Vlada Jovanović

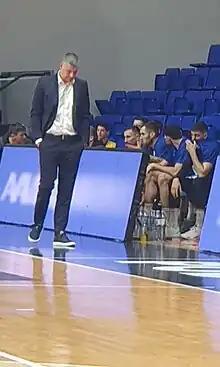
Jovanović 2023.

Vladimir "Vlade" Jovanović (born 4 July 1973) is a Serbian professional basketball coach. He currently serves as the head coach for Spartak Subotica of the Serbian League (KLS), the ABA League and the Champions League.